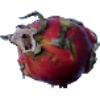
Label: red_pitahaya